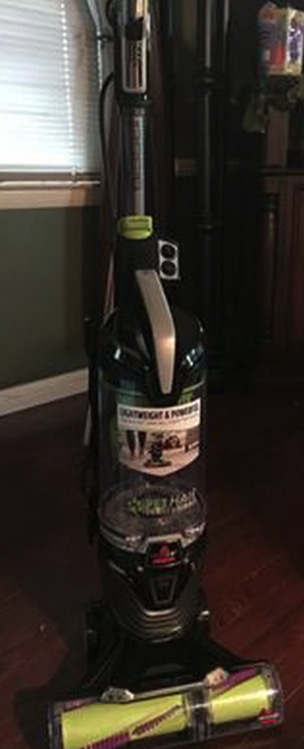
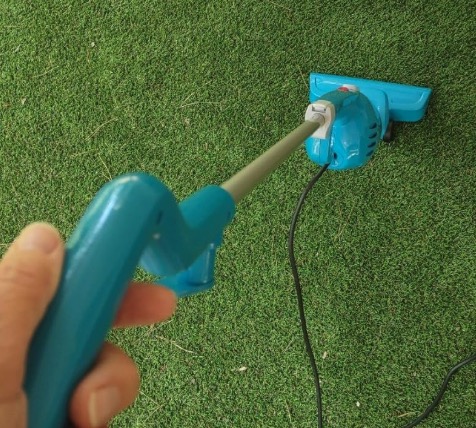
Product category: items_vacuum
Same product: no